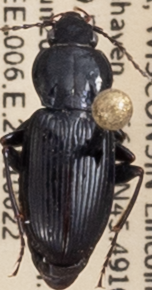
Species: Pterostichus mutus
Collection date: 2021-06-22
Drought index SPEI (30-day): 0.05
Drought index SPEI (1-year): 0.362
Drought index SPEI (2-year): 1.038